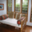
Label: couch